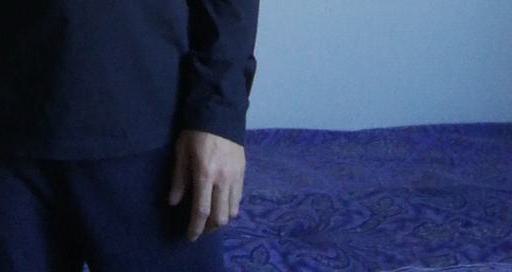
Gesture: no_gesture